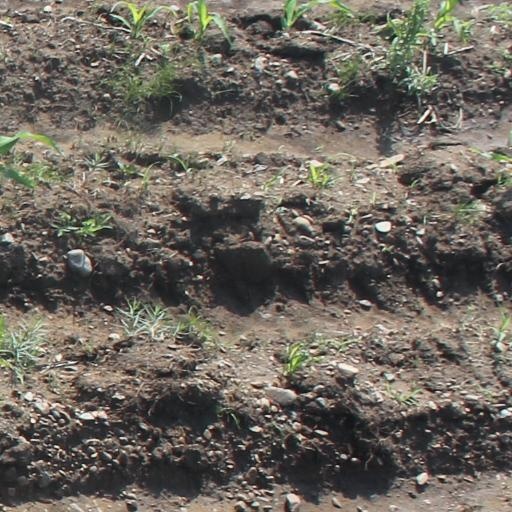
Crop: maize; corn